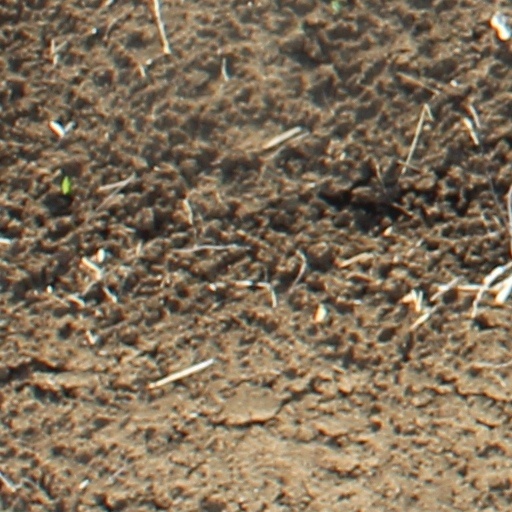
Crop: wheat